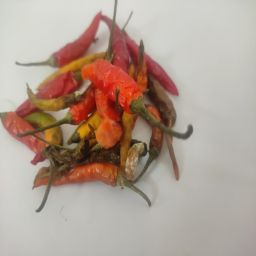
Crop: Chile Pepper
Quality: Damaged